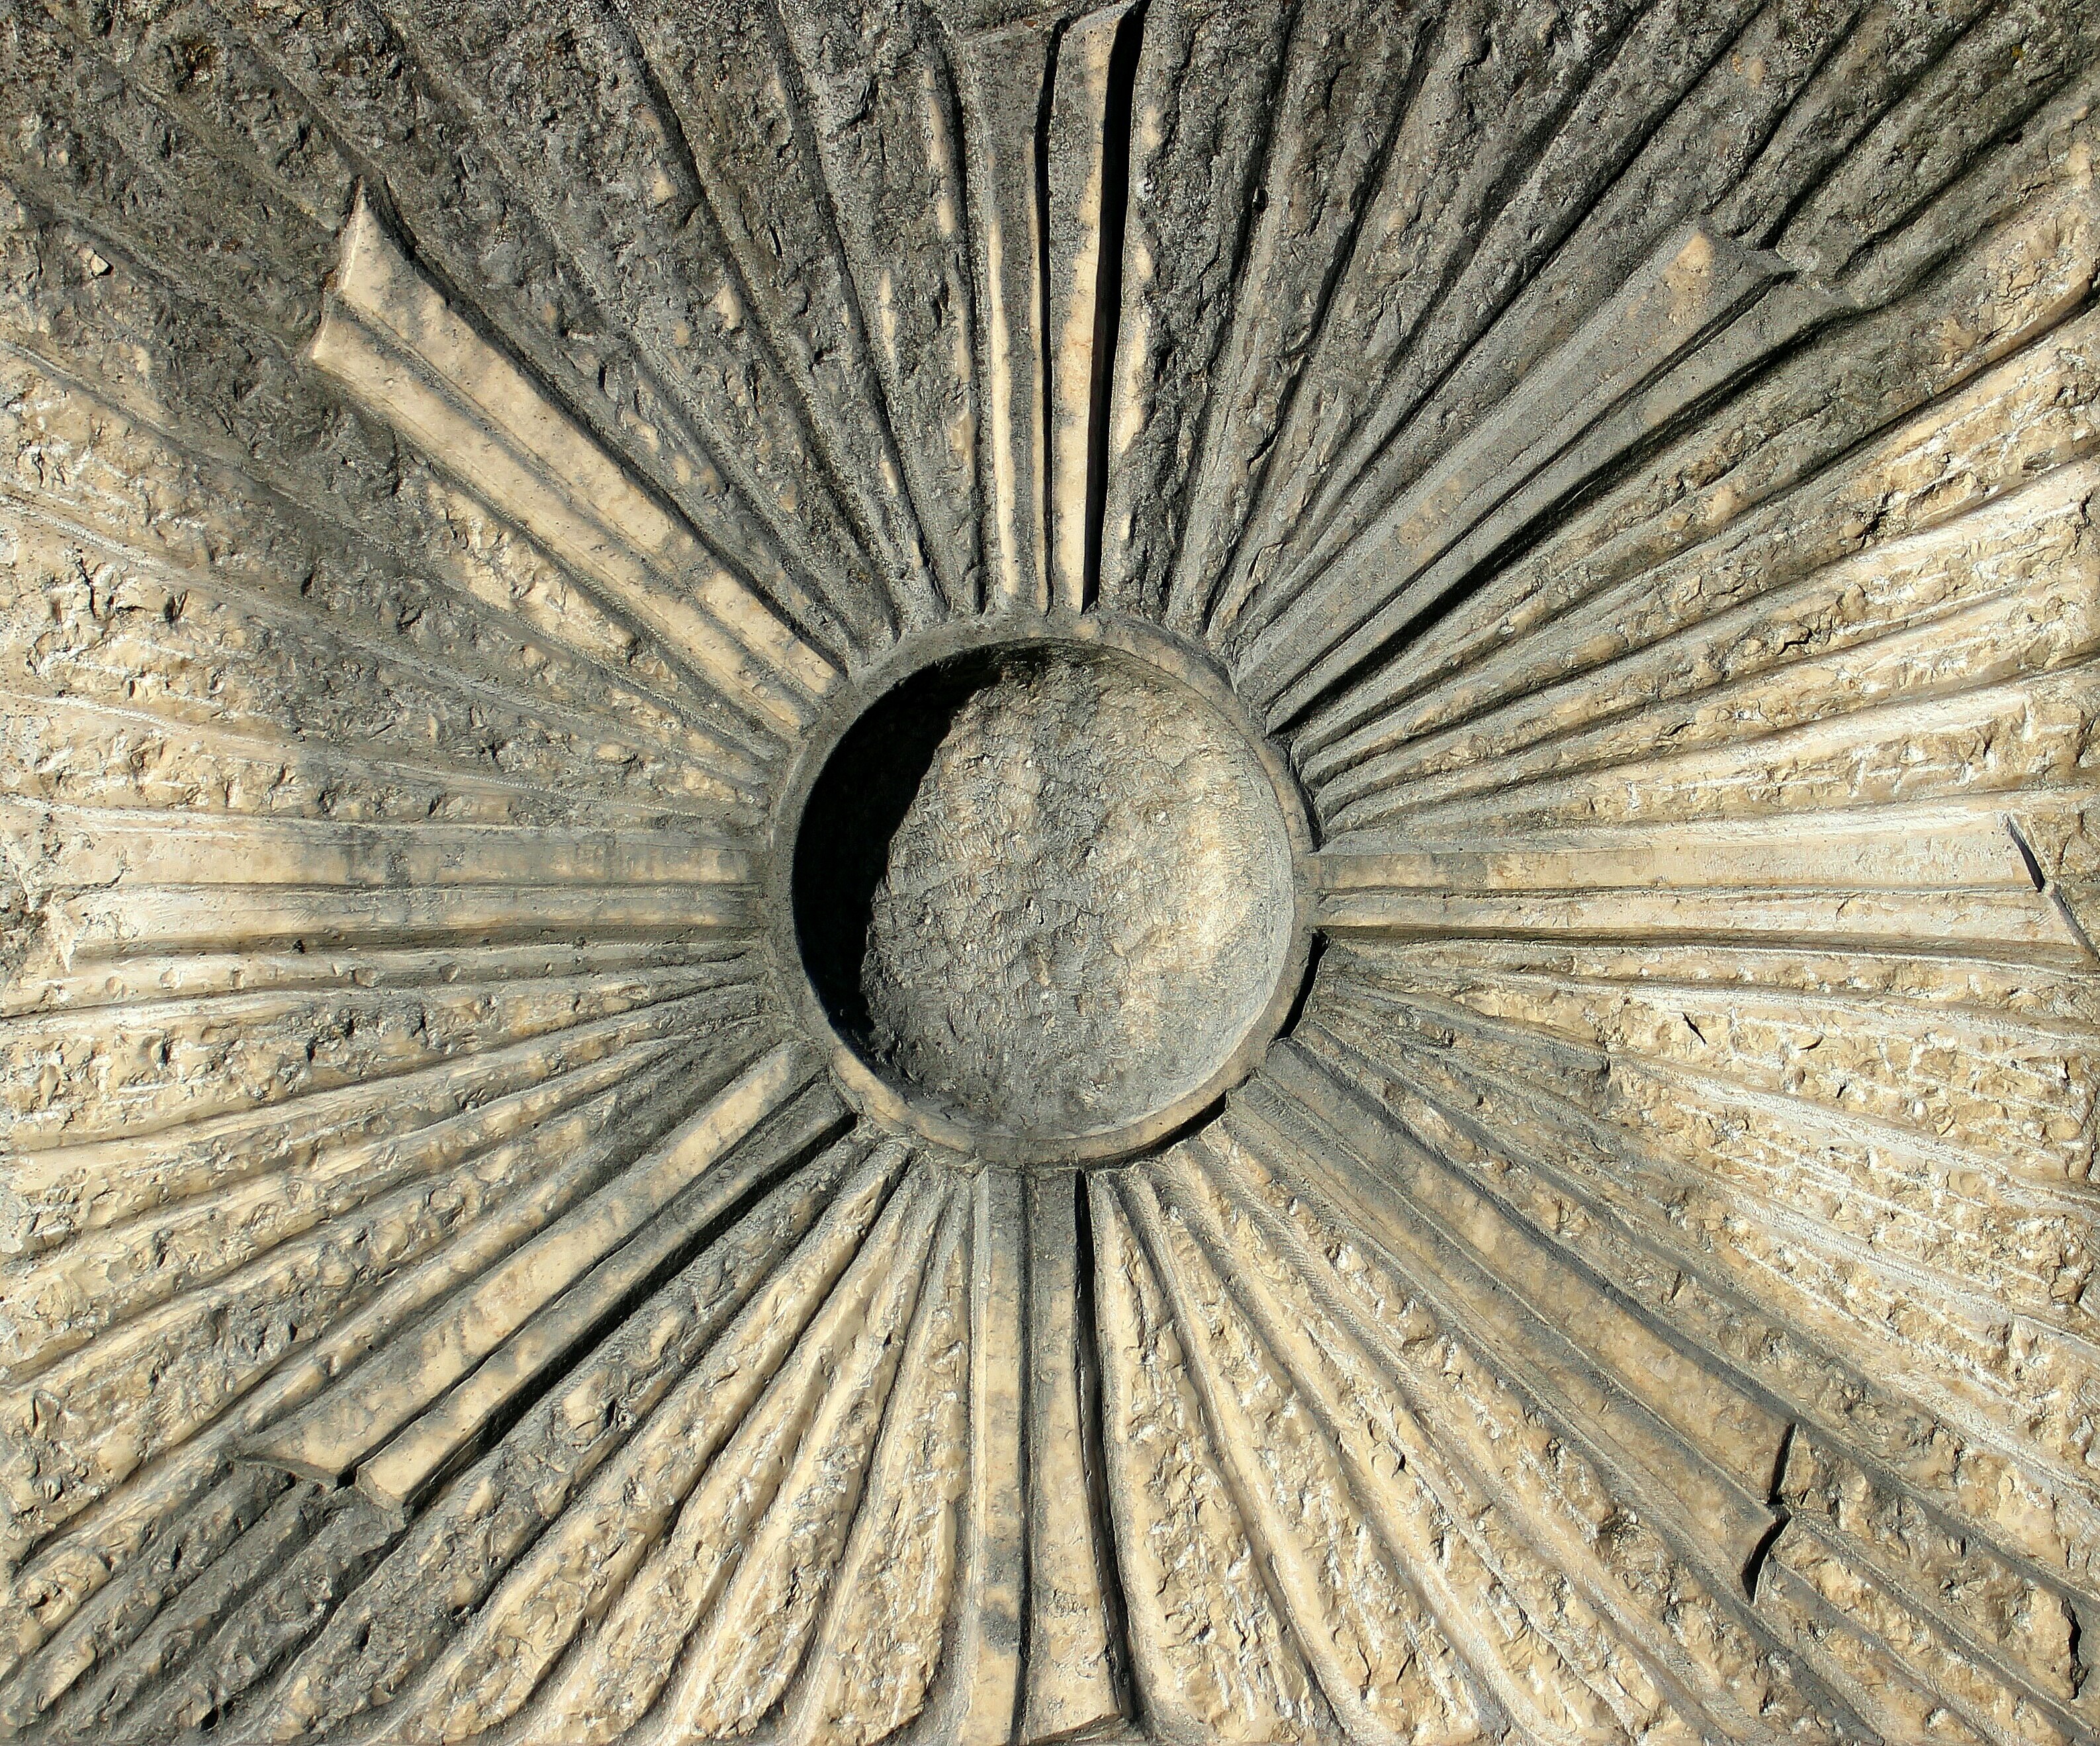
wood, sun, texture, floor, ceiling, line, symbol, circle, district, symmetry, rays, center, relief, ancient history